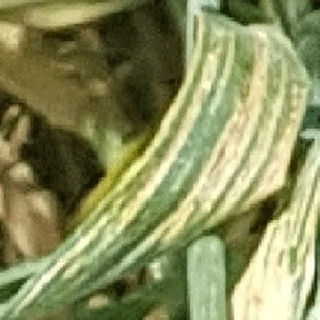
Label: wheat_yellow_rust